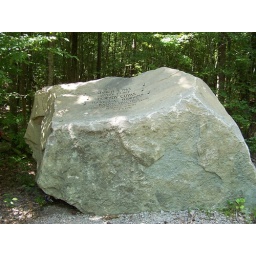
A huge rock marks the spot where Patsy's plane crashed in Camden, TN.